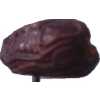
Label: dates